St Cyprian's Church, Hay Mills

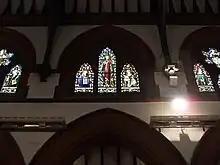
Clerestory Window depicting Venerable Bede, St Oswald and St Dunstan

Centre: St Benedict, holding a book probably containing his Monastic Rule followed by Benedictine monks.